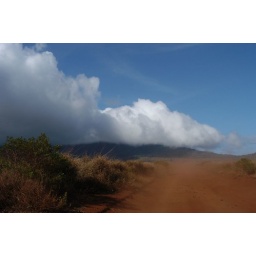
Some clouds rolled in as we kicked up lots of orange dirt at the bottom of the hill